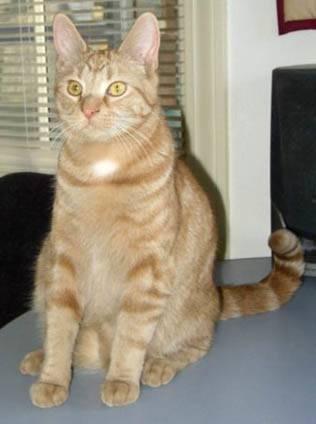
cat